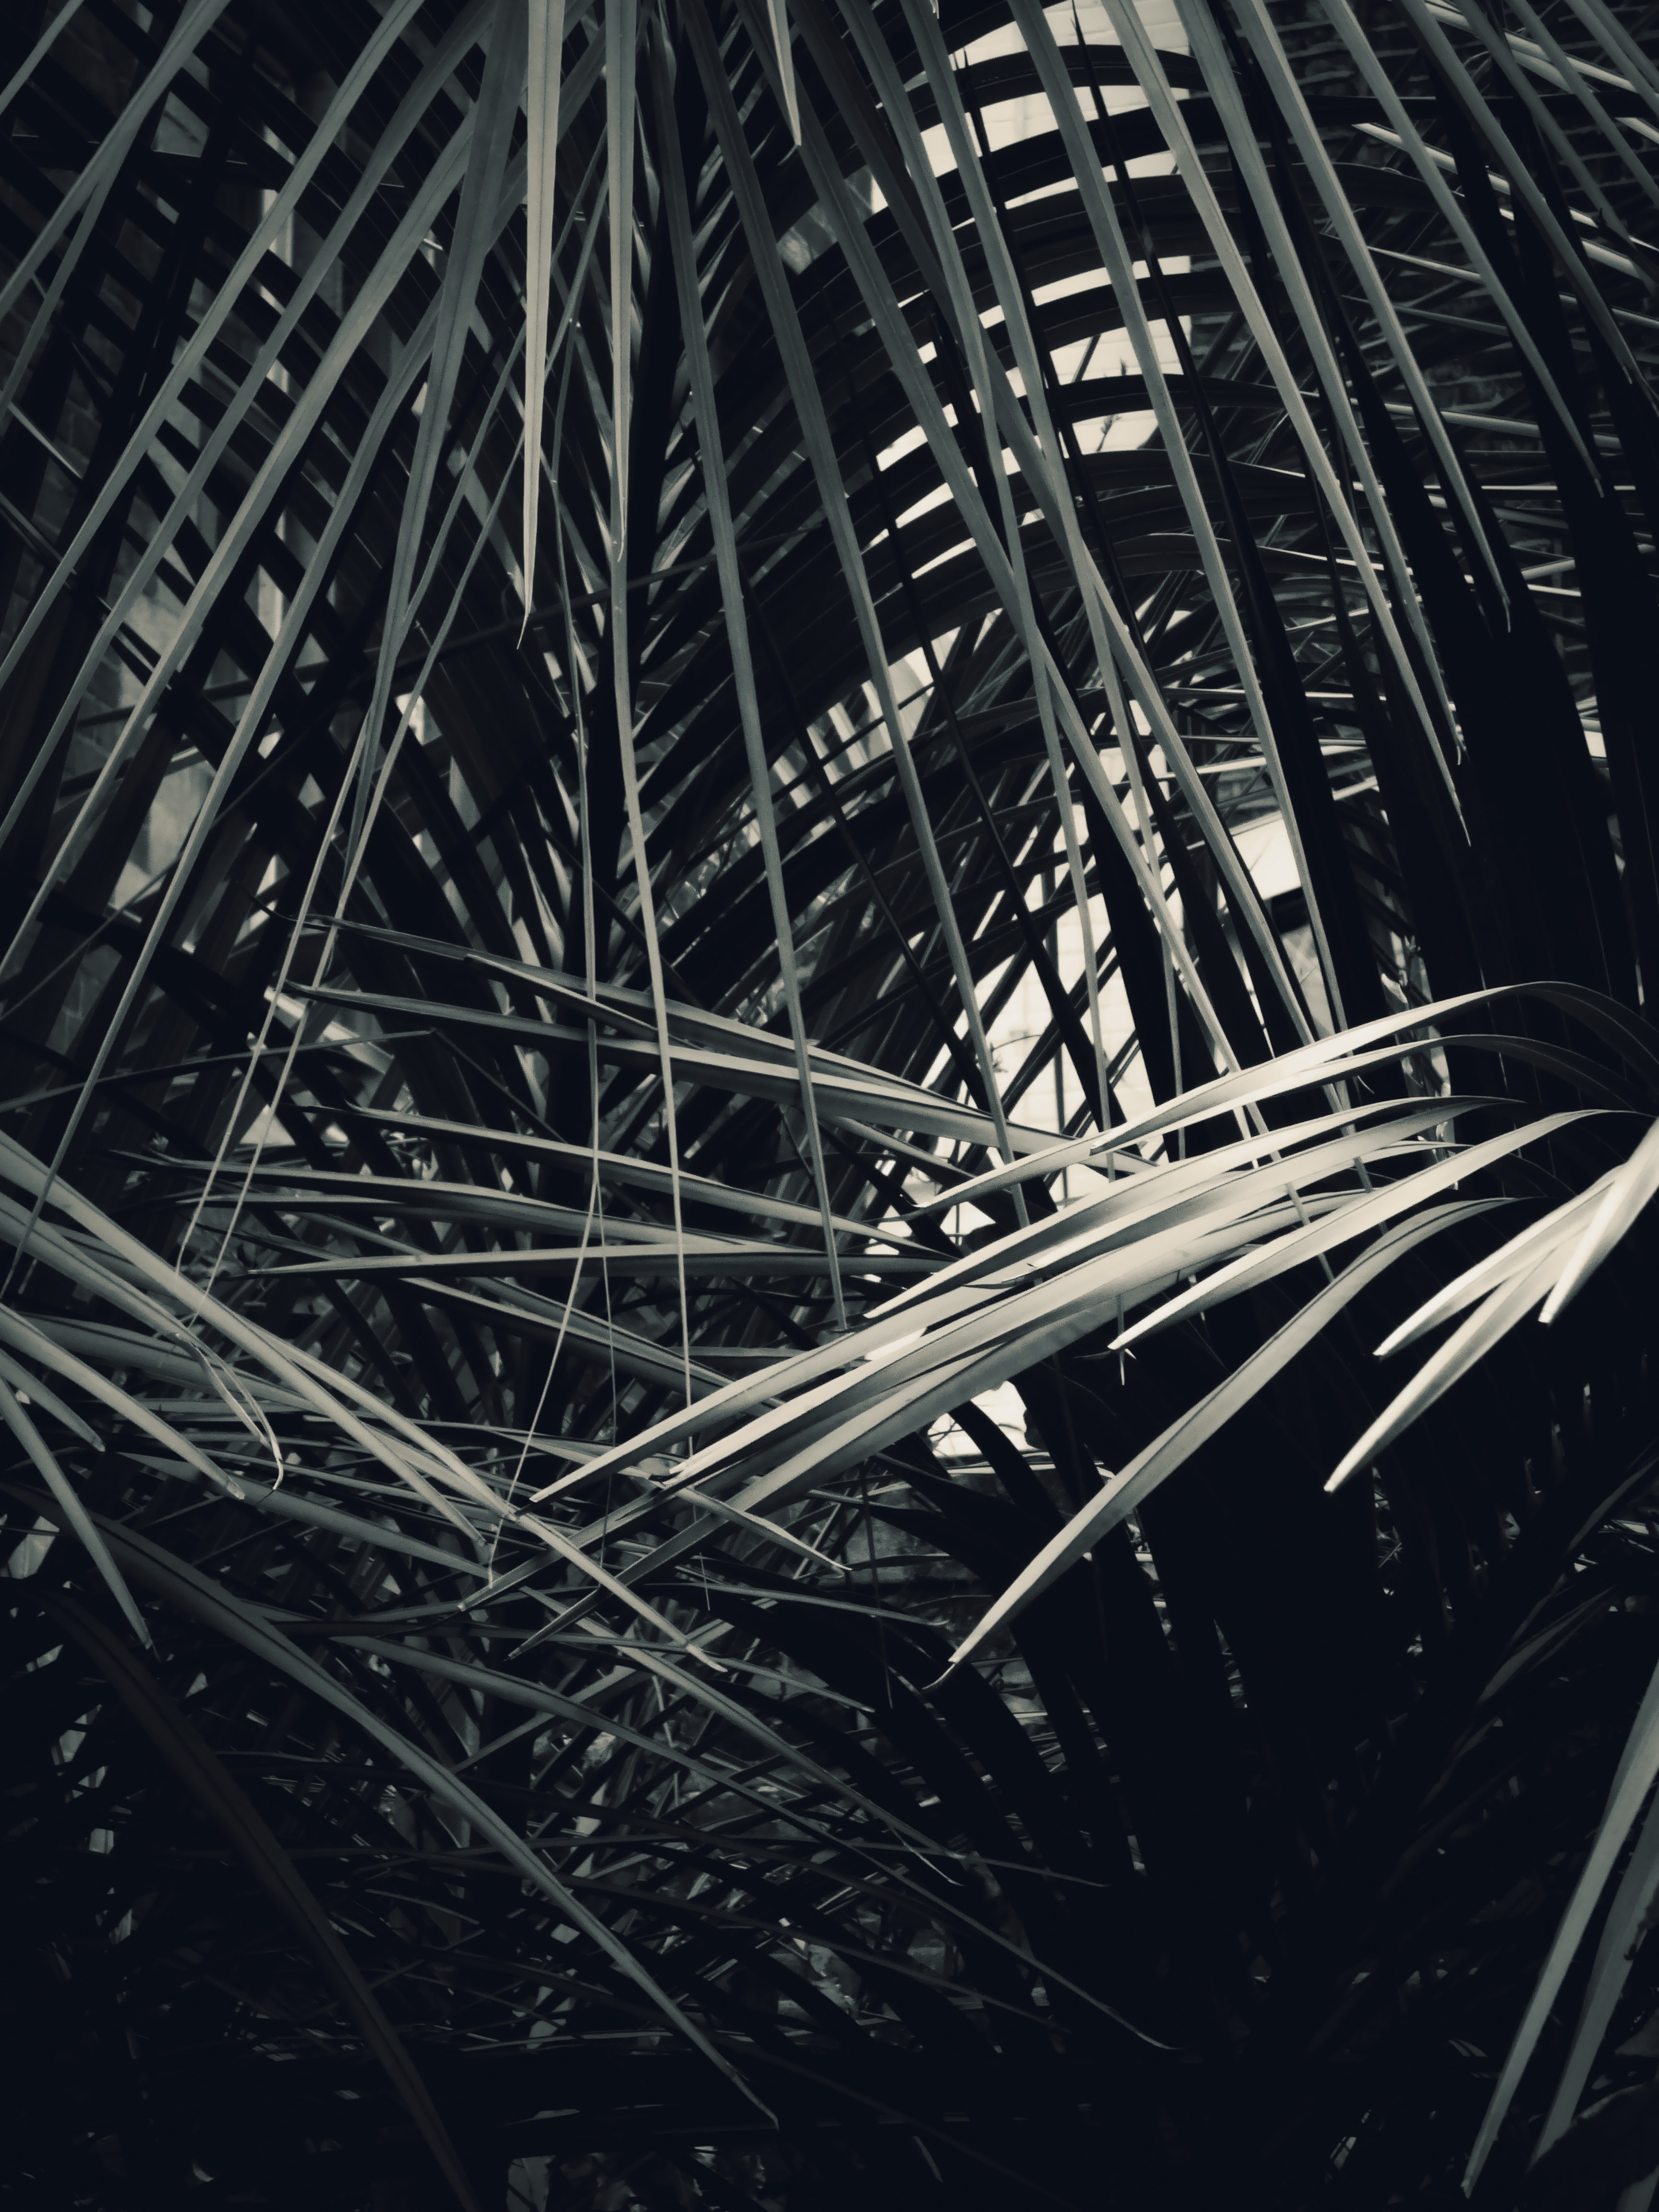
black, black and white, monochrome, monochrome photography, sky, architecture, line, tree, design, photography, stock photography, metal, plant, darkness, night, space, pattern, steel, city